Noor Inayat Khan

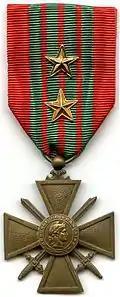
Croix de Guerre avec étoiles vermeil

Noor did not talk about her activities under interrogation but the SD found her notebooks. Contrary to security regulations, Noor had copied out all the messages she had sent as an SOE operative (this may have been due to her misunderstanding what a reference to filing meant in her orders, and also the truncated nature of her security course due to the need to insert her into France as soon as possible). Although Noor refused to reveal any secret codes, the Germans gained enough information from them to continue sending false messages imitating her.